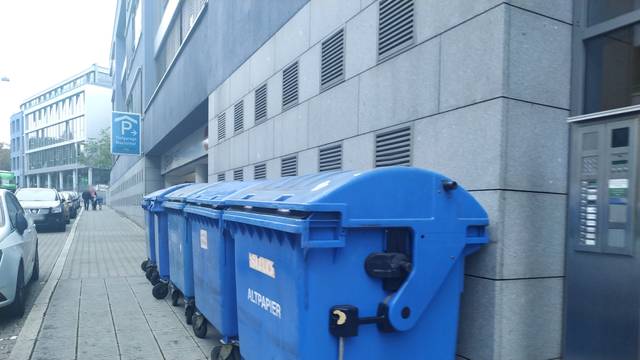
Region: Germany
Coordinates: 49.46, 11.083